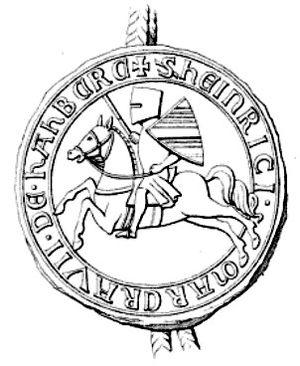
Henri II de Bade-Hachberg était le margrave souverain de Bade-Hachberg de 1231 à 1289.